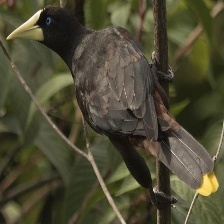
Species: CRESTED OROPENDOLA
Scientific name: PSAROCOLIUS DECUMANUS